Question: Please indicate a possible affordance area of the golf_clubs that can be used for holding
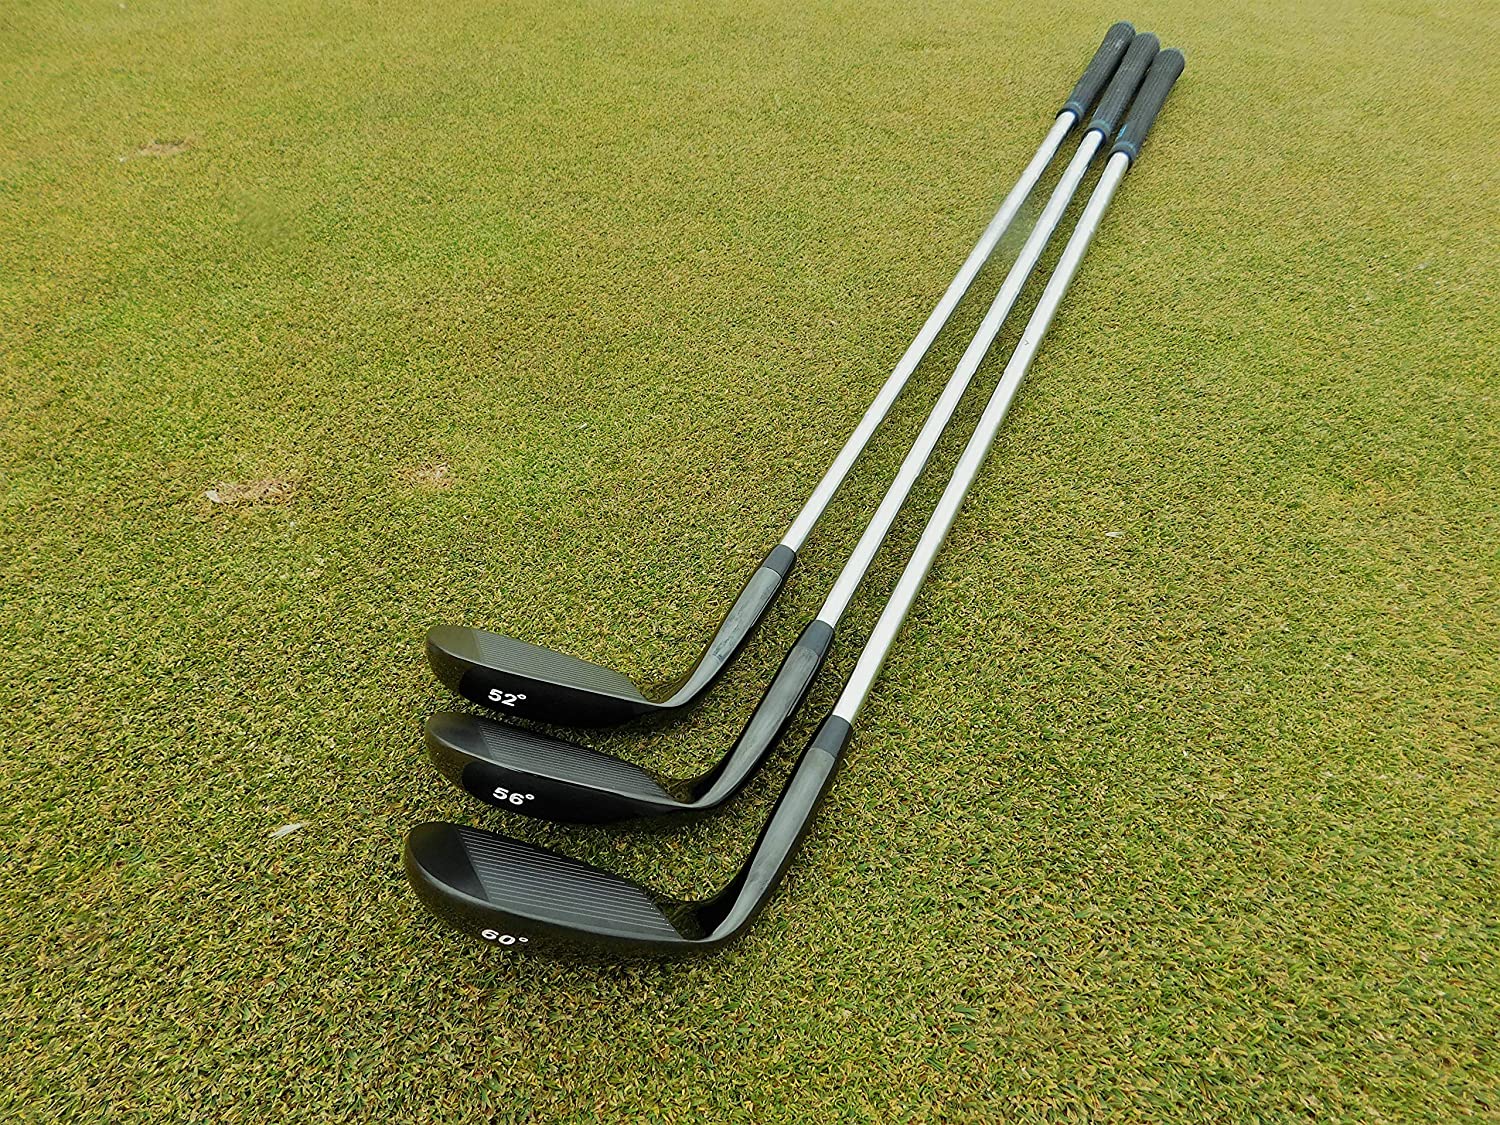
Answer: [983.81, 27.108, 1137.989, 243.976]